Elias Baeck

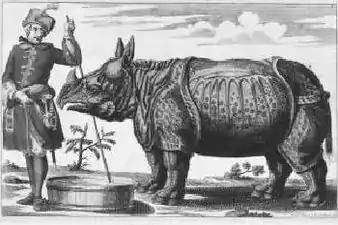
"Clara", engraving from 1746.

Elias Baeck (1679–1747) called "Heldenmuth", was a German painter and engraver from Augsburg.